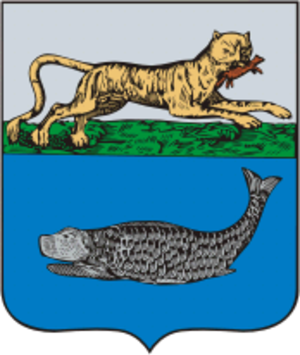
Ust-Kamtjatsk
Ust-Kamtjatsks byvåben
Ust-Kamtjatsk er en lille by ca. 4.400 indbyggere beliggende på Kamtjatka-halvøen i det østligste Sibirien, Rusland. Byen ligger ved udmundingen af Kamtjakta-floden i Stillehavet. Omkring 50 km fra byen finder man vulkanen Klytjevskaja Sopka på 4.750 m, og der er ca. 522 km til områdets hovedby Petropavlovsk-Kamtjatskij.